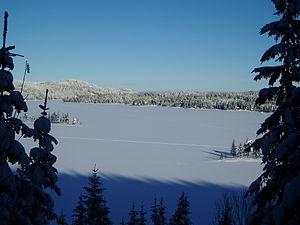
Øyangen est un lac dans la municipalité de Ringerike, dans le comté du Buskerud, en Norvège.